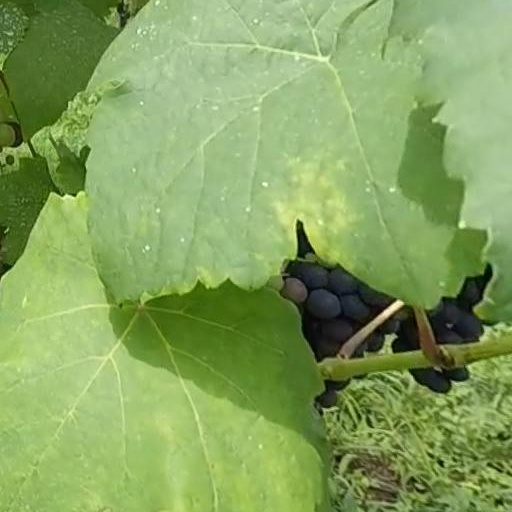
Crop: grape